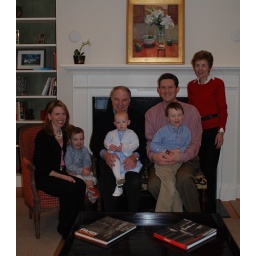
Katie is holding William; Katie's dad is holding Charlotte; Steve is holding Nicholas; Katie's mom is standing in back in the red sweater